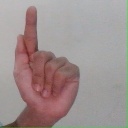
अक्षर: ळ